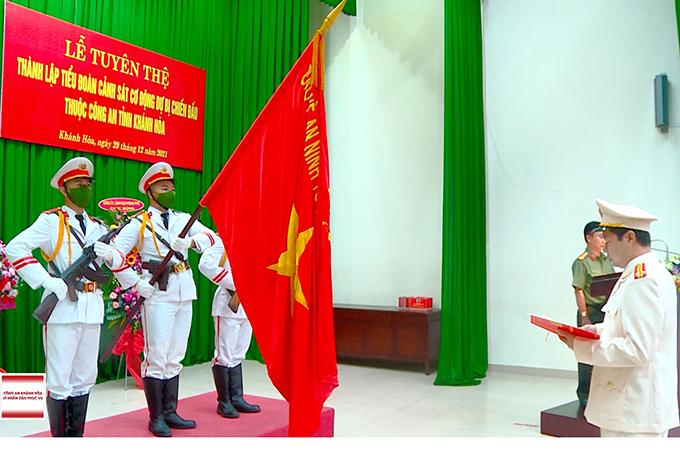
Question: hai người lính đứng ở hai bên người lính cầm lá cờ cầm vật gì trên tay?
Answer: họ cầm trên tay một khẩu súng